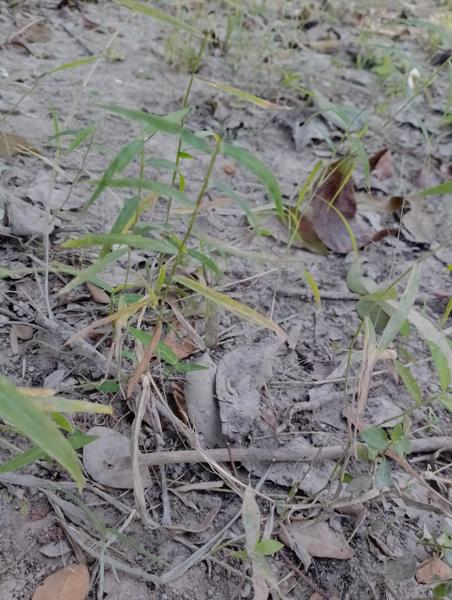
Weed species: Panicum repens